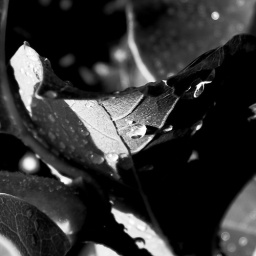
Leaves in black and white - Leaf